Return of the Living Dead: Necropolis

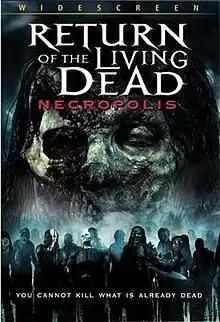
DVD cover

Return of the Living Dead: Necropolis is a 2005 made-for-television action horror film directed by Ellory Elkayem, starring Aimee Lynn Chadwick, Cory Hardrict, John Keefe, Jana Kramer, and Peter Coyote. It is the fourth film in the "Return of the Living Dead" film series.